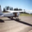
Label: airplane